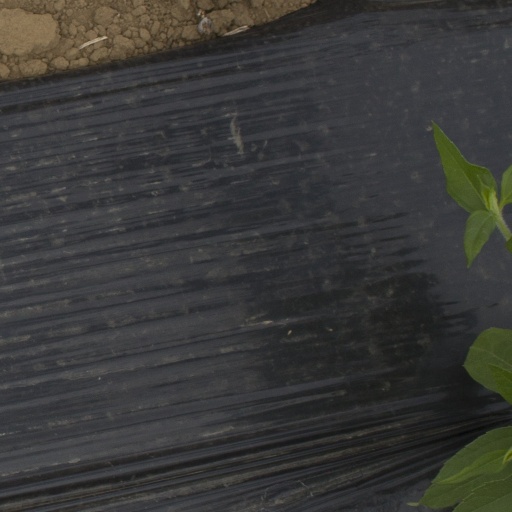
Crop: Jerusalem artichoke